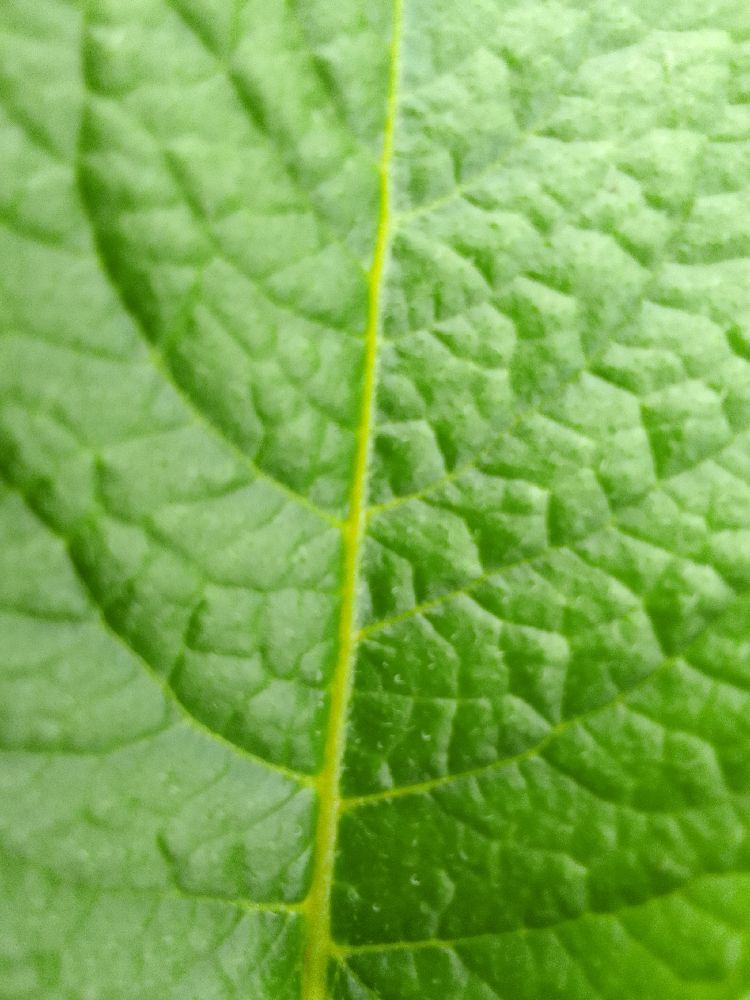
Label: Healthy